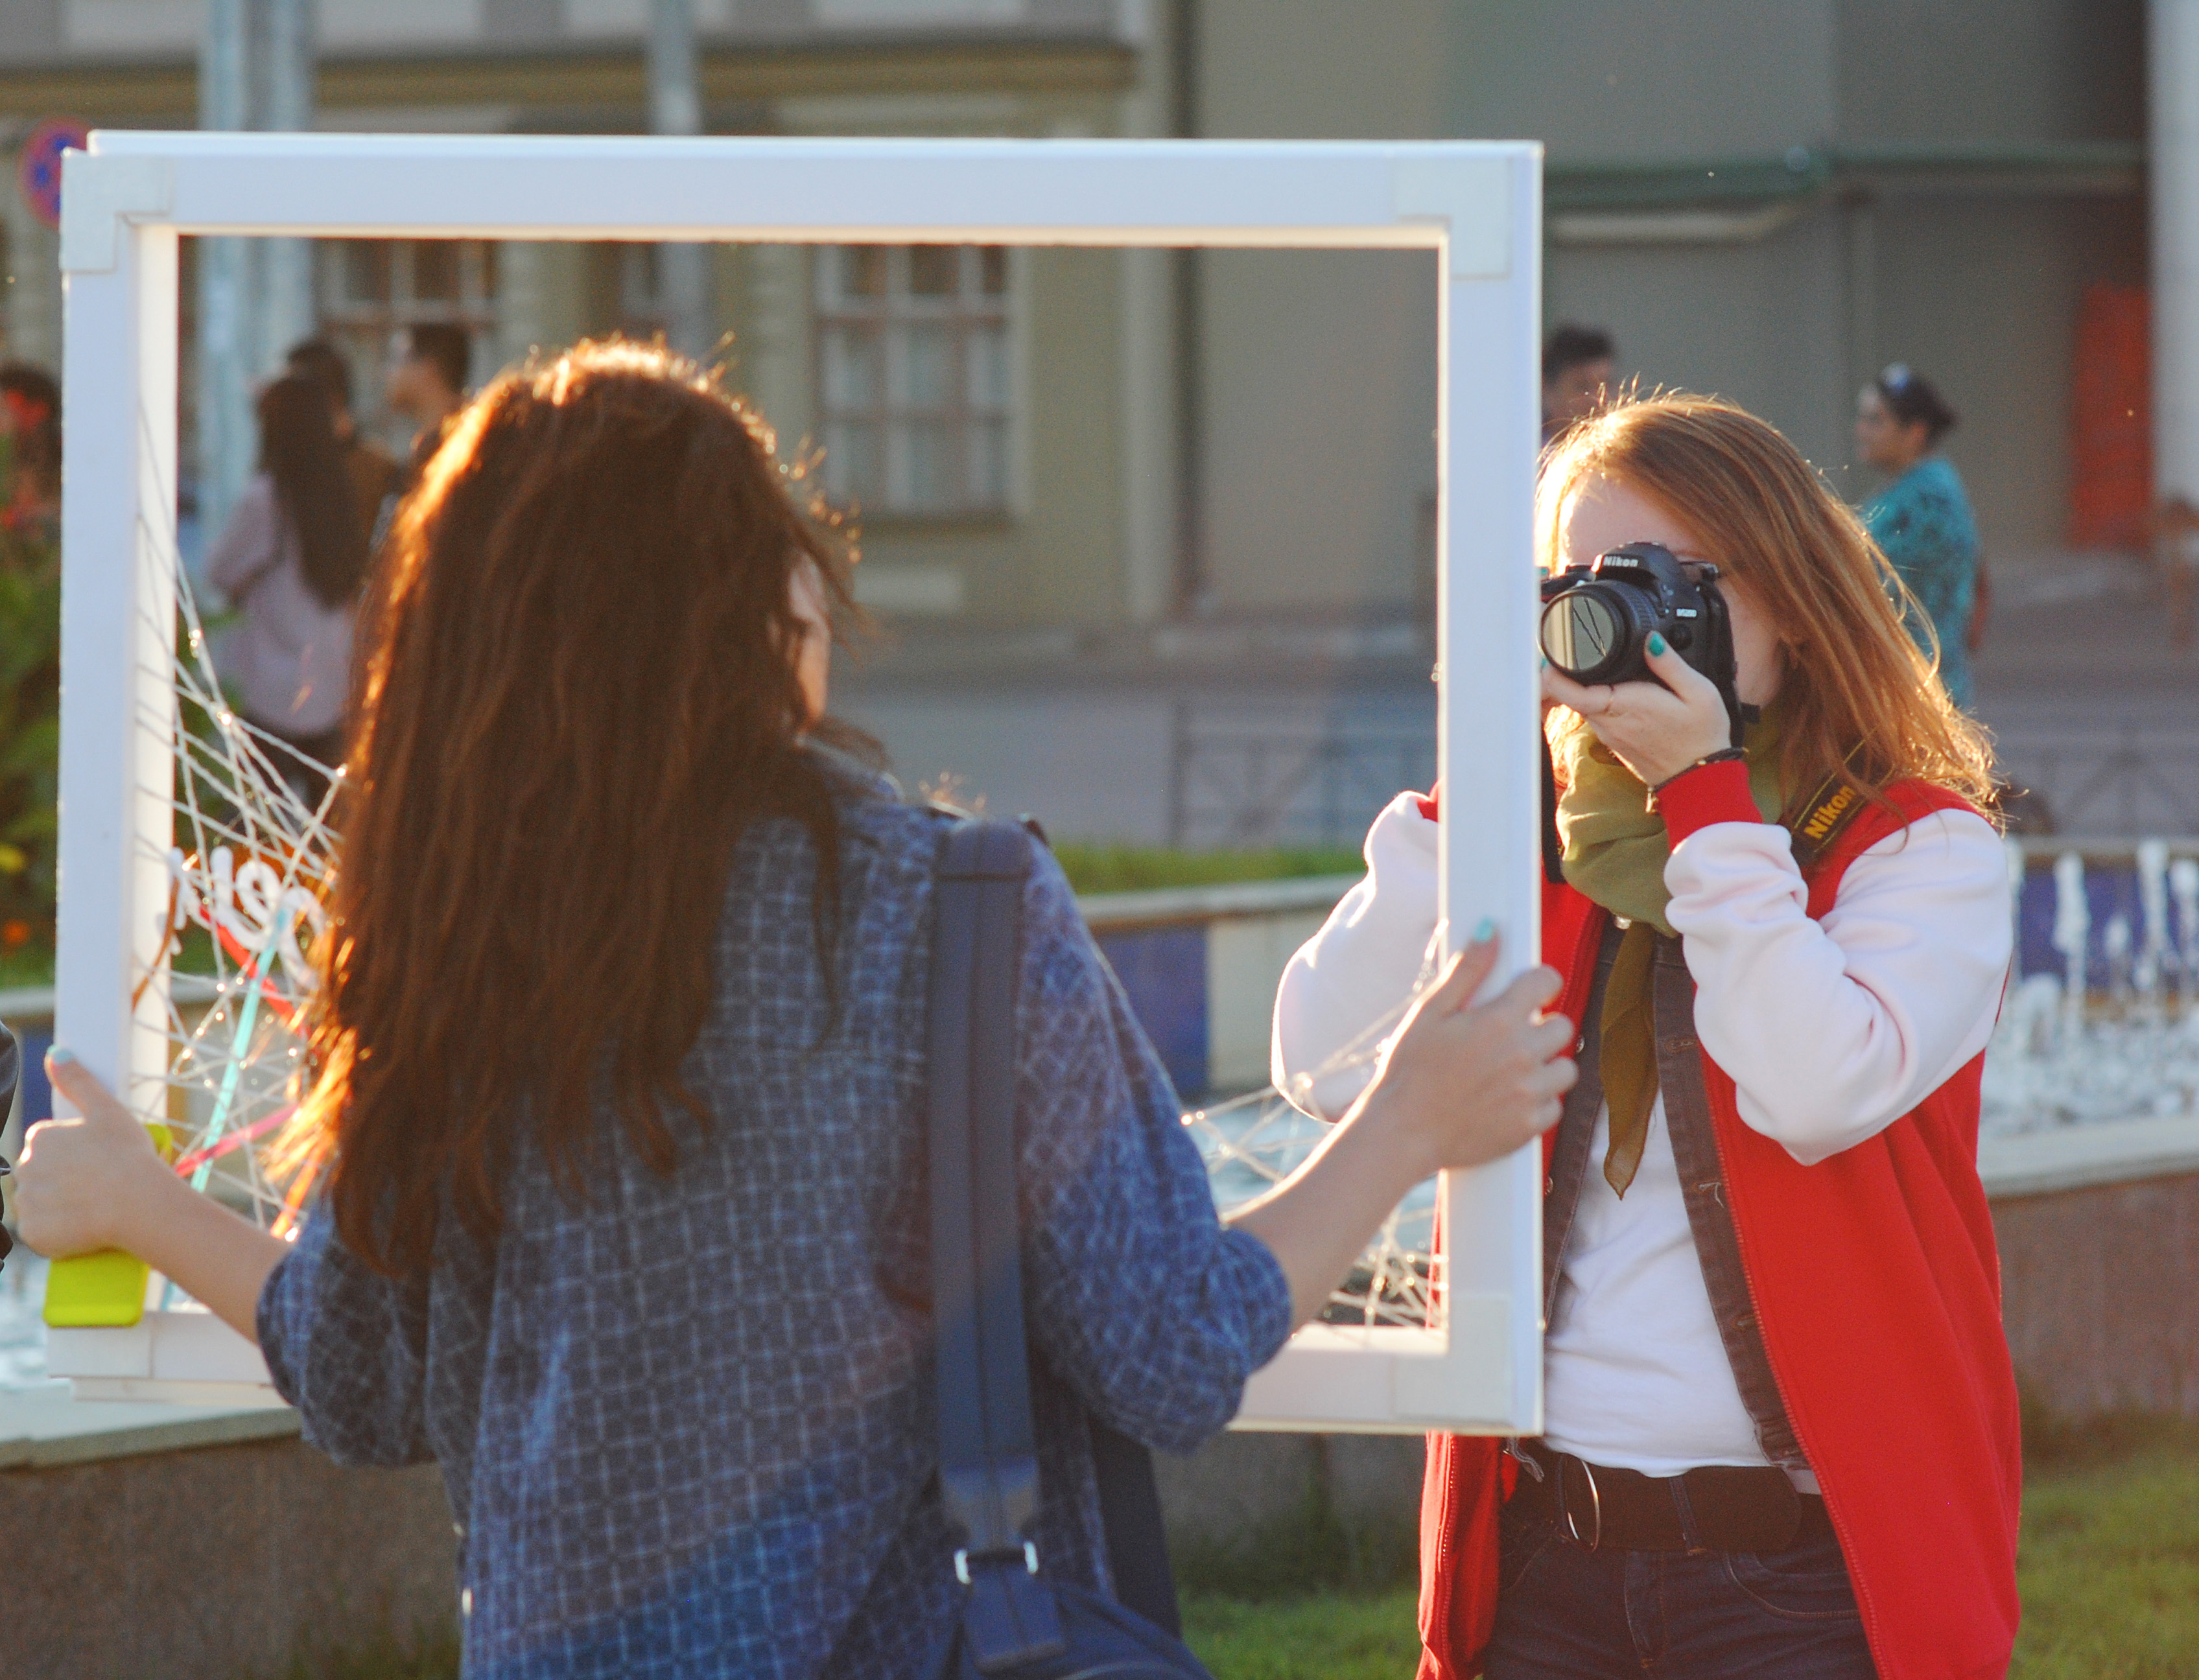
photo frame, red, girl, fun, event, product, recreation, smile